Divide and Conquer: The Story of Roger Ailes

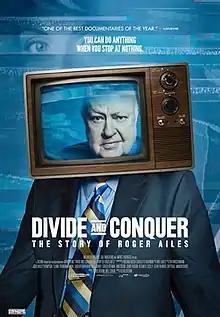
Theatrical release poster

Divide and Conquer: The Story of Roger Ailes is a 2018 American documentary film, directed and produced by Alexis Bloom. It follows the rise and fall of conservative media mogul Roger Ailes. Alex Gibney serves as an executive producer under his Jigsaw Productions banner.